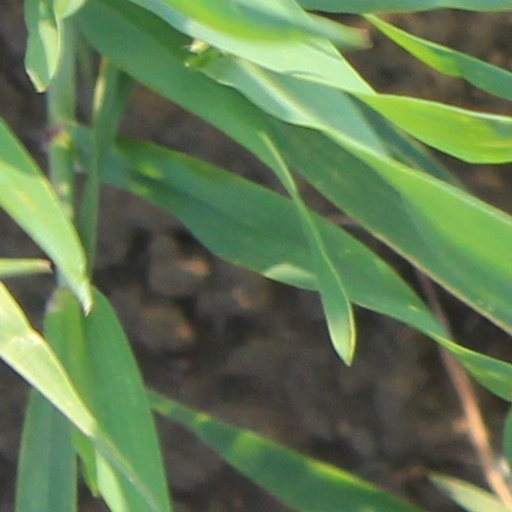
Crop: wheat